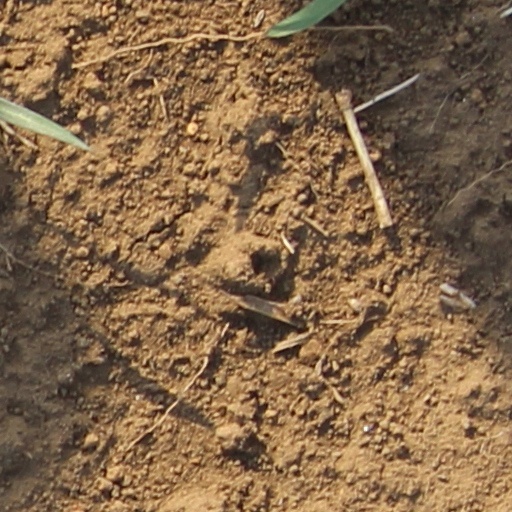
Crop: wheat